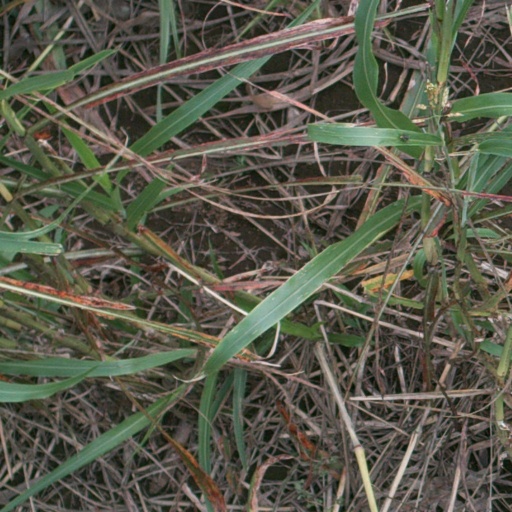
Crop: sorghum